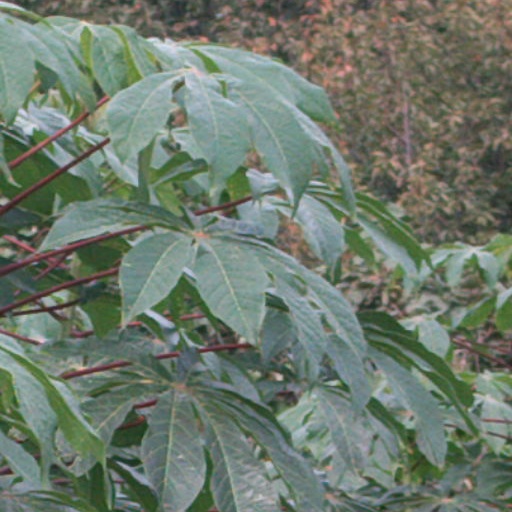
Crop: cassava